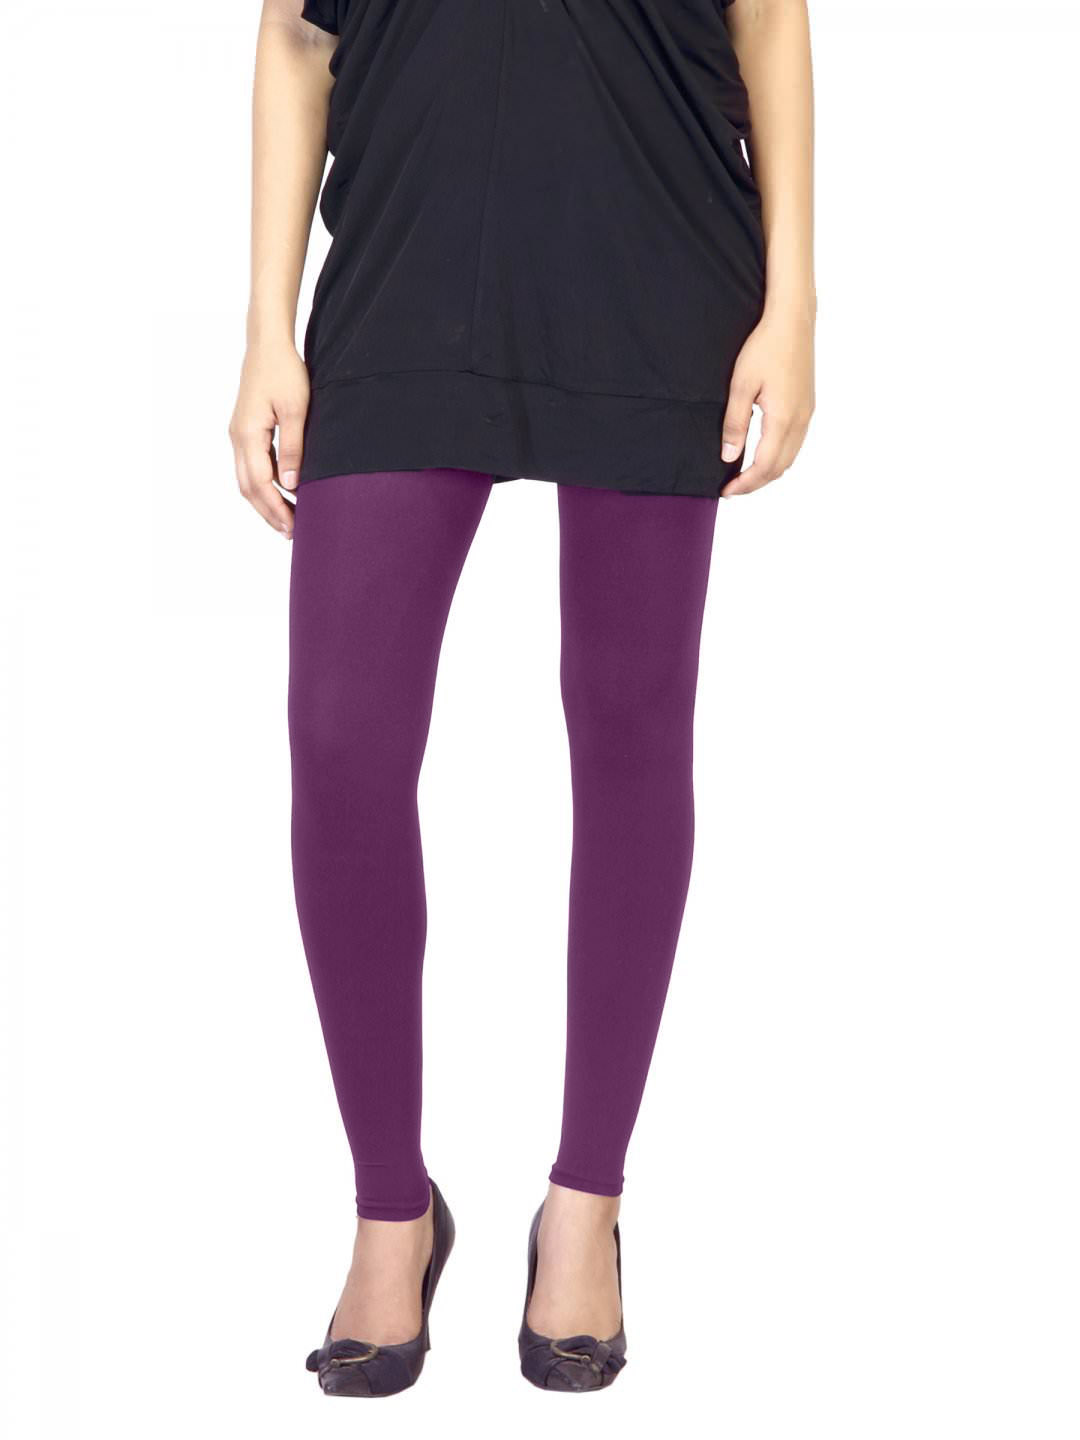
Femella Women Purple Skinny Leggings
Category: Apparel / Bottomwear / Leggings
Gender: Women
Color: Purple
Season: Summer 2012
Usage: Casual